Abdelrahman Abdou

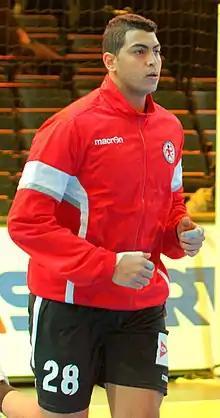
Abdelrahman Sayed Abdou in 2017

Abdelrahman Sayed Abdou (born 30 January 1996) is an Egyptian handball player for Paris Saint-Germain and the Egyptian national team.